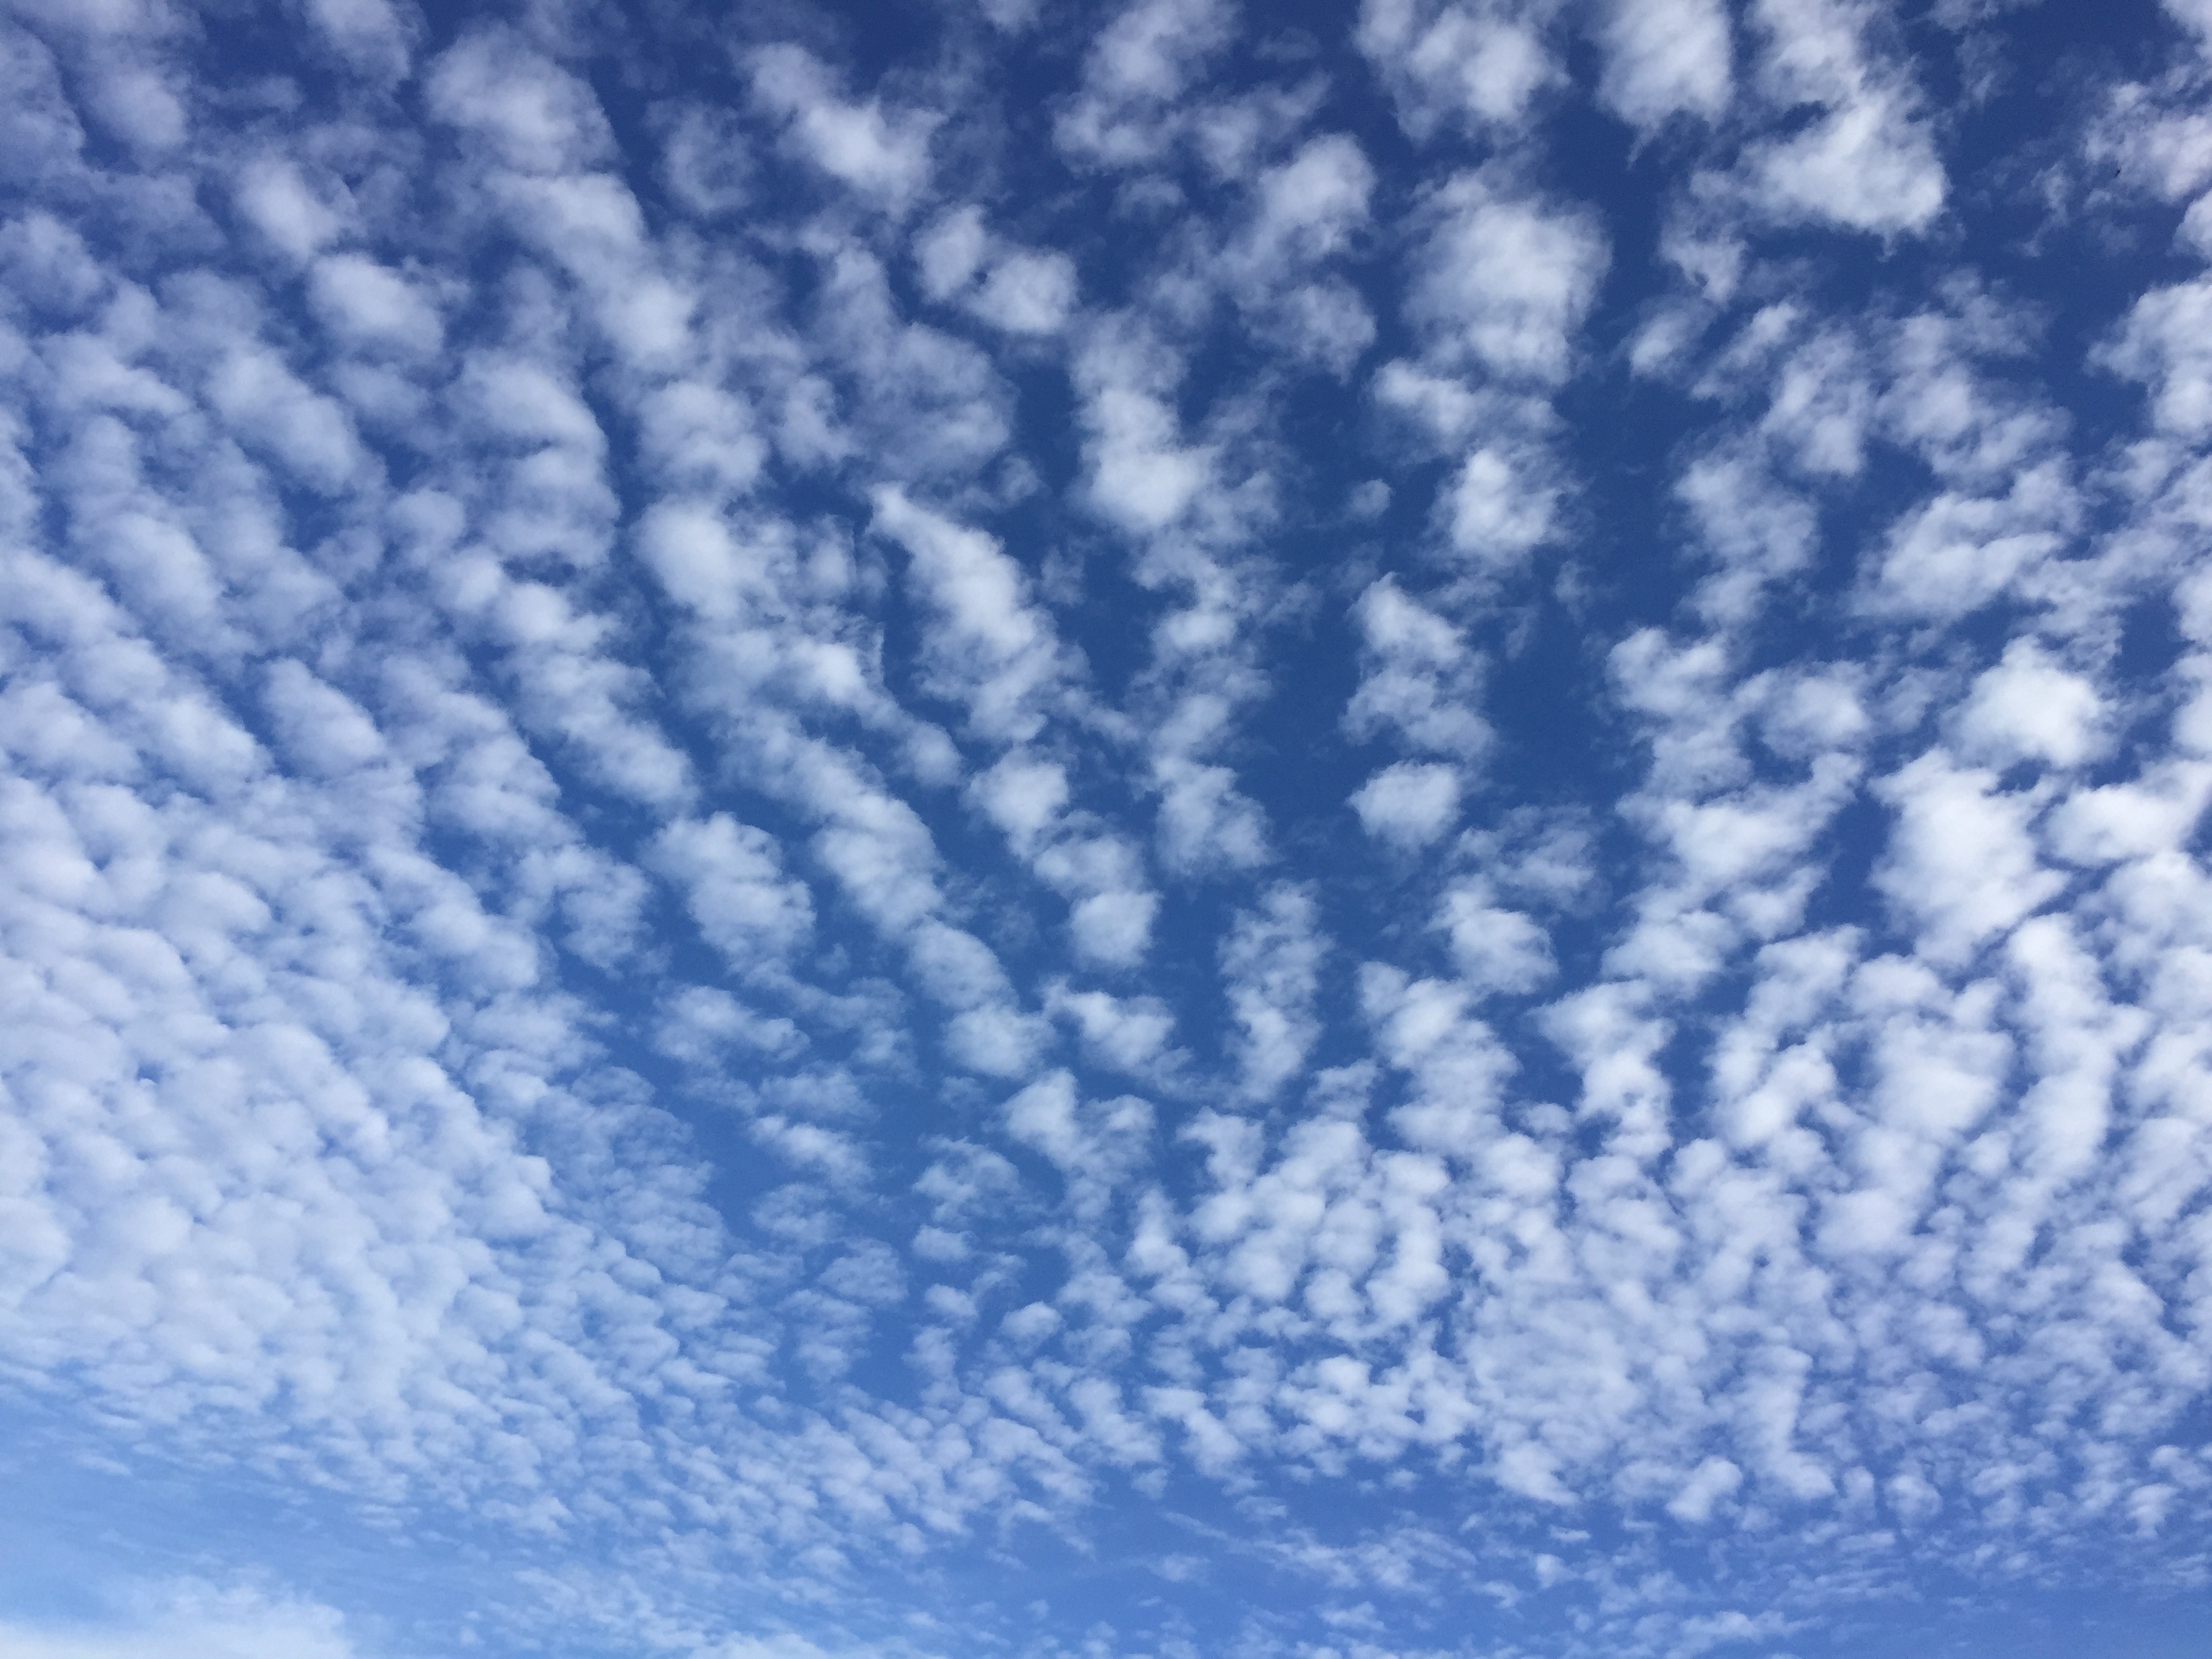
horizon, light, cloud, sky, sunlight, atmosphere, daytime, model, weather, cumulus, blue, clouds, meteorological phenomenon, atmosphere of earth